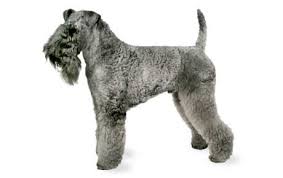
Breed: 229-n000087-Kerry_blue_terrier